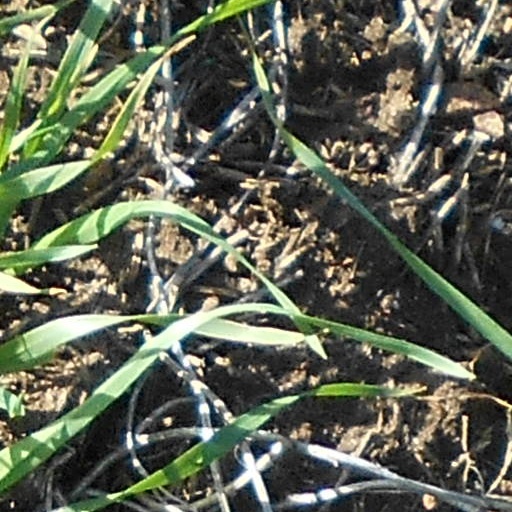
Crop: wheat